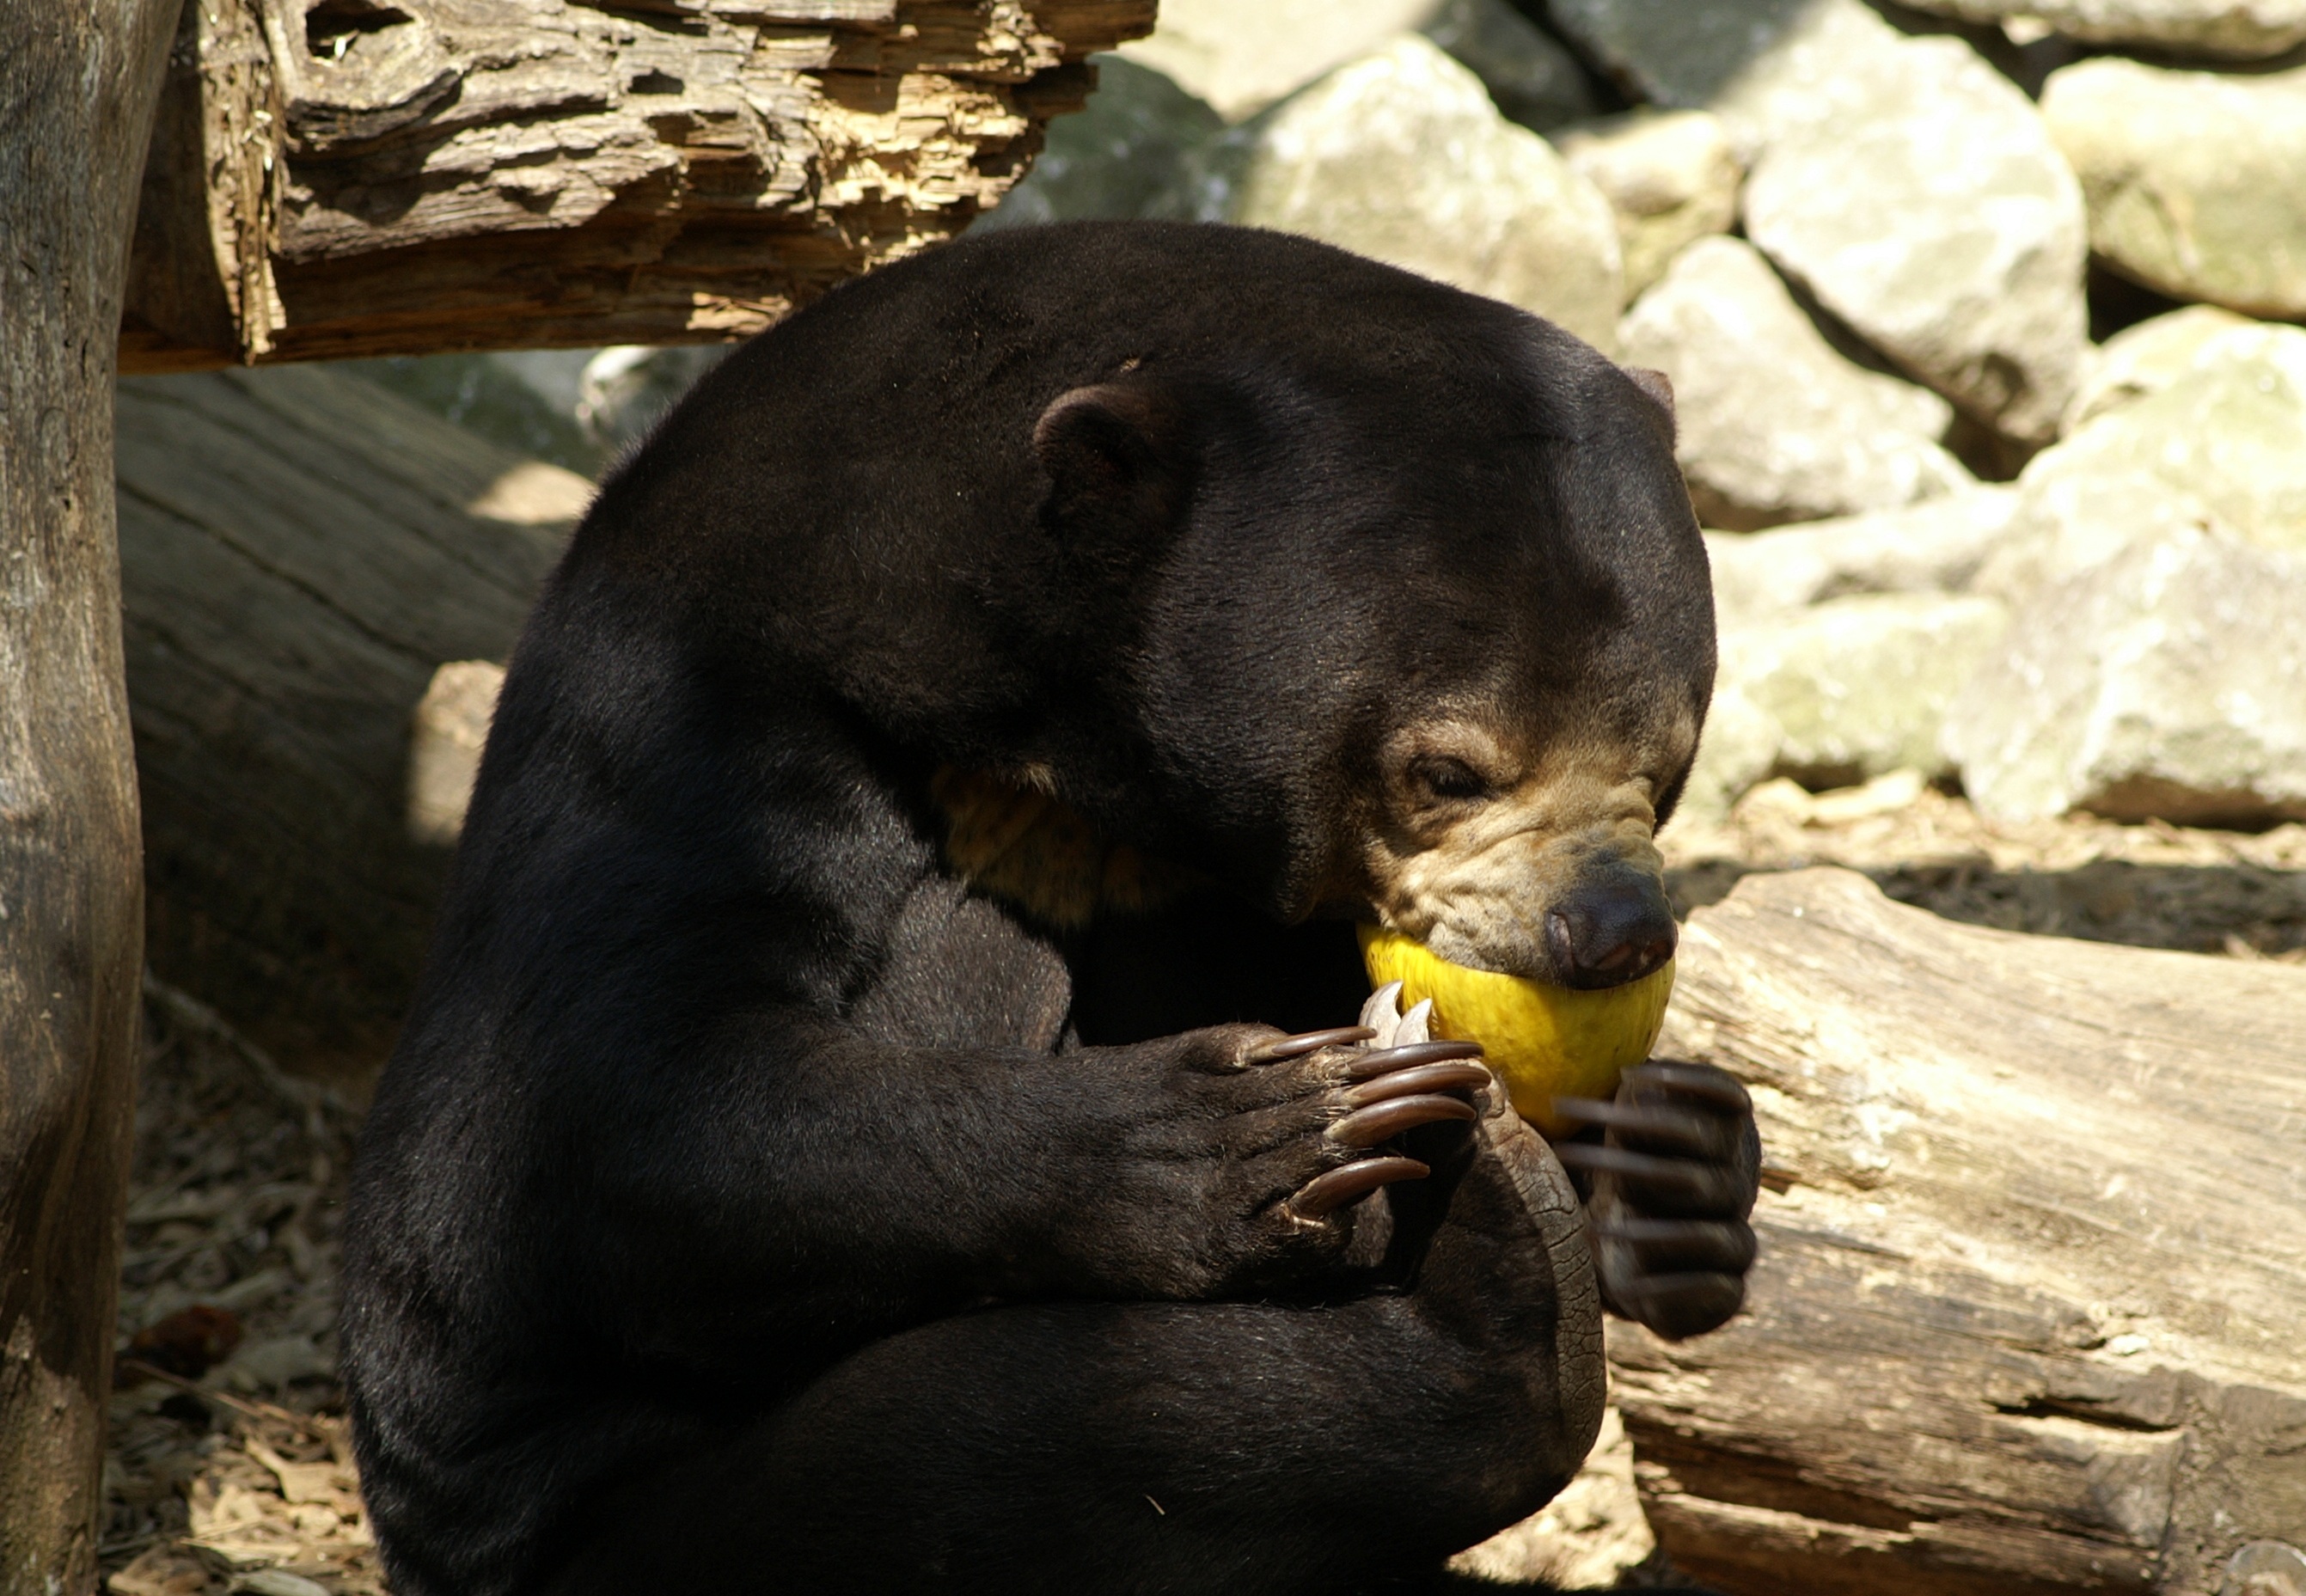
bear, wildlife, zoo, food, mammal, eat, fauna, chimpanzee, feeding, tiergarten, melon, malayan sun bear